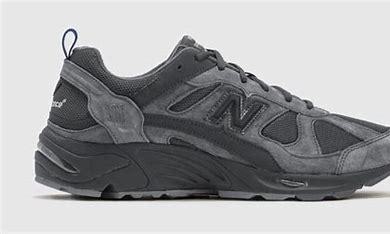
Brand: New
Model: Balance New Balance 878